Astro's Playroom

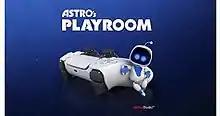

Astro's Playroom is a 2020 platform game developed and published by Sony Interactive Entertainment for the PlayStation 5. A sequel to "Astro Bot Rescue Mission", the game comes pre-installed on every console, serving additionally as a free tech demo for the DualSense controller.